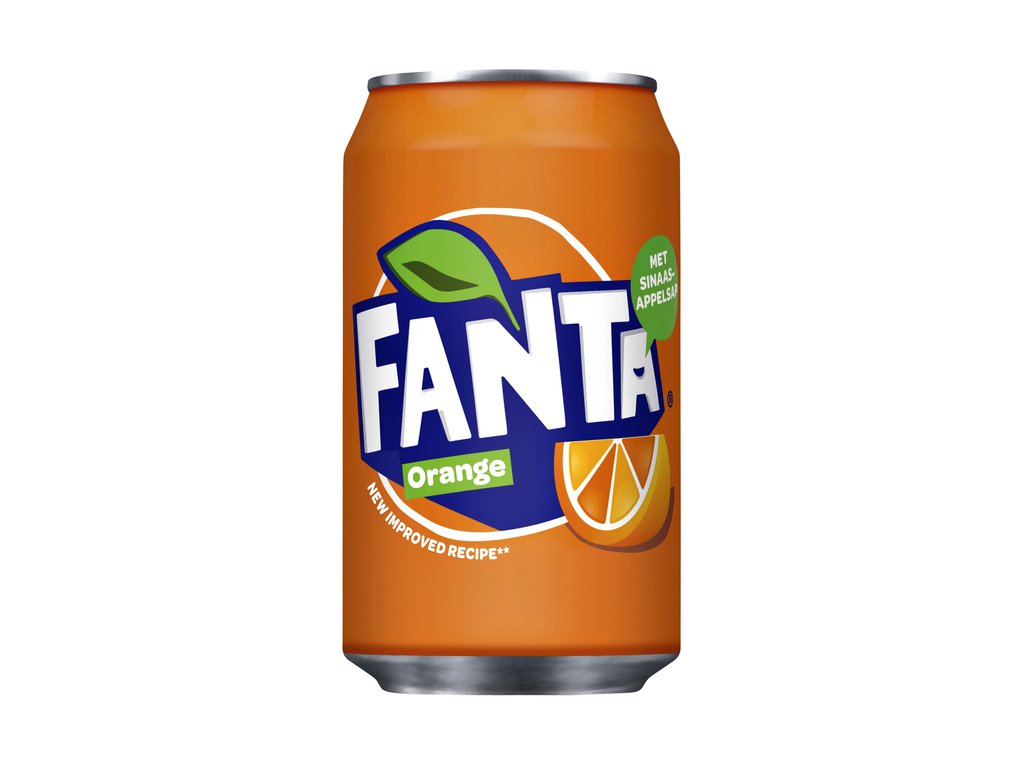
Label: metal